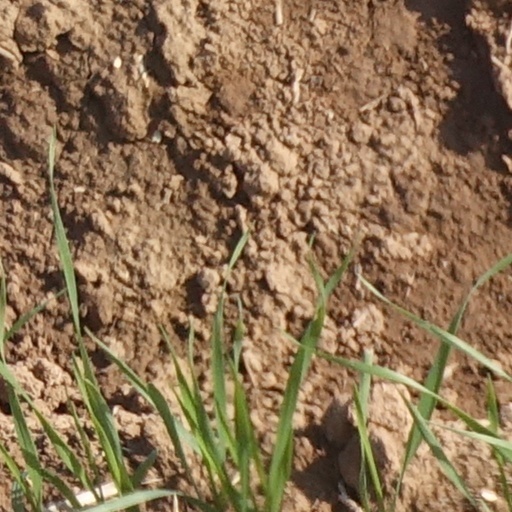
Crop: wheat